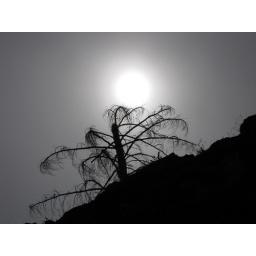
A tree on top of a rock cut on the KVR trail in Myra Canyon. (131)